Matt Taven

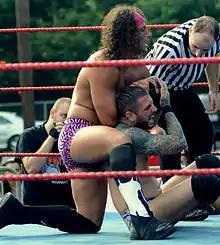
Matt Taven wrestles Vinny Marseglia at a 2015 outdoor event in Rhode Island

Taven's first match for Ring of Honor (ROH) was on May 8, 2009, where he lost to Jaleel Patel in a dark match. Taven competed in tag team matches over the course of 2010 and 2011, but lost every outing. At ROH's Boiling Point show on August 11, 2012, Taven lost a four-way match, where the winner would receive an ROH contract. He would go on to win the 2013 Top Prospect Tournament the following year, with the storyline reward being that Taven would earn a full-time ROH contract. With that win, Taven also earned a ROH World Television Championship match against Adam Cole. Taven went on to defeat Cole to win the television championship at the 11th Anniversary Show. During the match he established himself as a heel after Truth Martini hit Cole in the back of the head with the Book of Truth, allowing Taven to apply his "Climax" finishing move to pick up the win. On April 5, at Supercard of Honor VII, he successfully defended the title against Adam Cole and Matt Hardy.